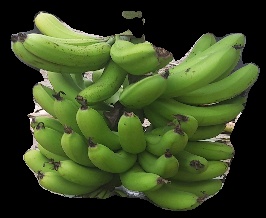
Variety: pachbale
Grade: grade3